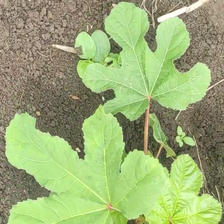
Weed species: Little_Mallow(Malva parviflora)